Izuna: Legend of the Unemployed Ninja

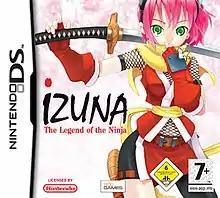
European box art

Izuna: Legend of the Unemployed Ninja, known in Japan as and in Europe as Izuna: The Legend of the Ninja, is a Nintendo DS dungeon crawler video game developed by Success and Ninja Studio and published by Atlus USA in the United States and by 505 Games in Europe. It was followed by a sequel, "", in 2007.